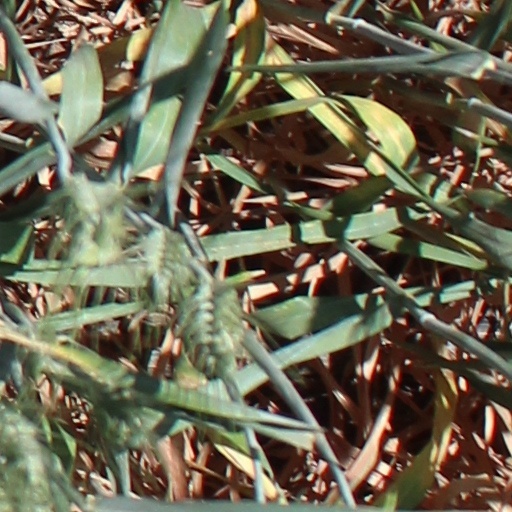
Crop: wheat